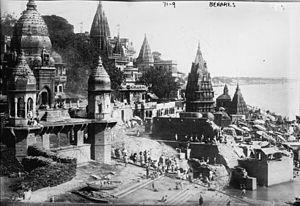
Varanasi, anciennement Bénarès, est une ville de l'État indien de l'Uttar Pradesh. Située sur la rive gauche du Gange, la ville est considérée comme l'une des plus anciennement habitées du monde. Dédiée principalement à Shiva, elle est la cité qui accueille le plus de pèlerins en Inde et elle compte au nombre des sept villes sacrées de l'hindouisme.
Le Dialogue interreligieux dans l'islam se déroule à plusieurs niveaux. C'est d'abord le dialogue avec les religions monothéistes, notamment les religions abrahamiques, les religions polythéistes et panthéistes, mais aussi les croyances animistes, à l'autre côté le dialogue des trois grandes divisions de l'islam, les sunnites, chiites et aux kharidjites.